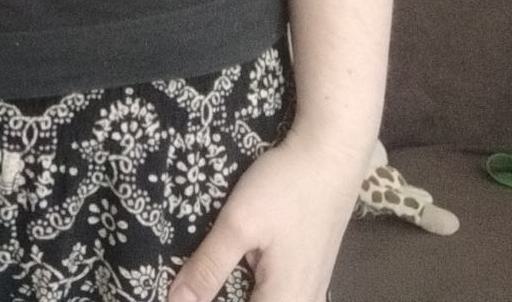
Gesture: no_gesture